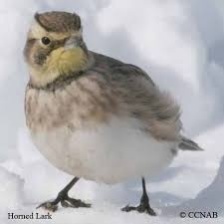
Species: HORNED LARK
Scientific name: EREMOPHILA ALPESTRIS